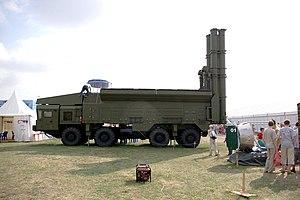
MZKT-7930 Astrolog est un tracteur d'artillerie, un tracteur-érecteur-lanceur, un véhicule du génie militaire pontonnier et un véhicule radar en 8x8.